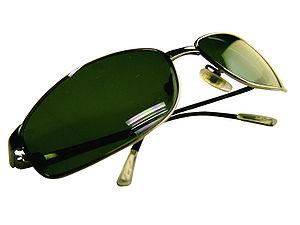
Pedro Navaja est une chanson de salsa, paroles et musique de Rubén Blades, parue en 1978 sur l'album Siembra qui s'est vendu à plus d'un million d'exemplaires.